Ford Mustang II (concept car)

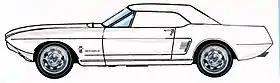
1963 Ford Mustang II sketch

The Ford Mustang II is a small, front-engined (V8), open "two-plus-two" concept car built by the Ford Motor Company in 1963. Although bearing the same name as the first generation production Mustang, the four-seater Mustang II which closely resembled the final production variant that would appear in 1964, was intended primarily for the auto show circuit. After debuting at the 1963 Watkins Glen Grand Prix, the Mustang II had a short lifespan as a show car before being relegated to the task of "test mule". The sole example still exists, albeit in storage at the Detroit Historical Museum.